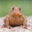
Label: frog